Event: Nepal Earthquake
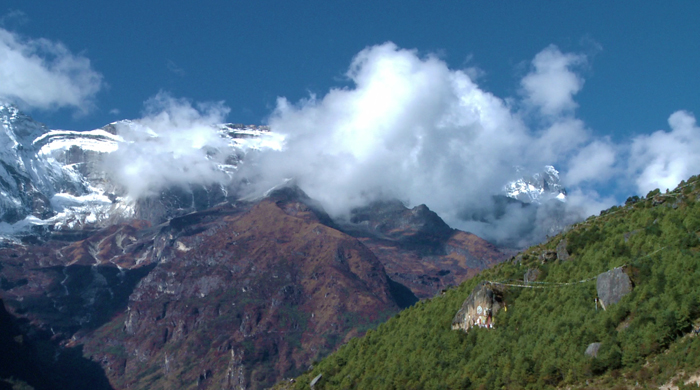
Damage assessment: no_damage